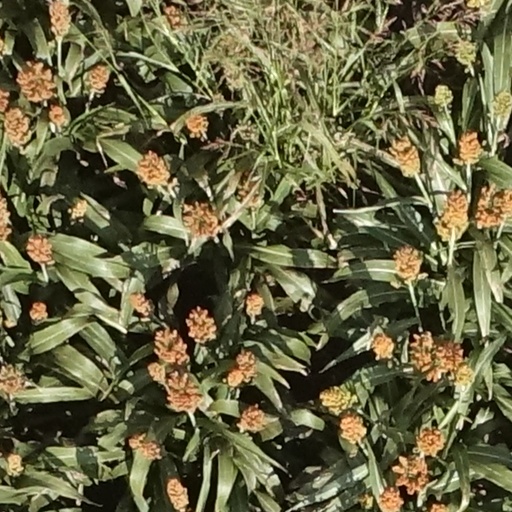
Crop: sorghum